Contemporary Architecture (journal)

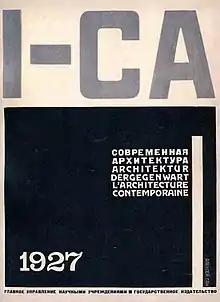
Cover with journal title written in Russian, German, and French

Besides Vesnin and Ginzburg, the original editors of Contemporary Architecture were: Andrei Burov, Viktor Vesnin, Georgii Vegman, Ilya Golosov, Aleksei Gan, Artur Loleit, Georgii Orlov, and Ivan Sobolev. The majority of these editors stayed with "Contemporary Architecture" for its entire five-year run. Other editors who joined later include: Vyacheslav Vladimirov (1926), Sergei Maslikh (1926), Ivan Matsa (1926), Pavel Novitskii, (1926), Alexander Pasternak (1927), Alexander Nikolsky (1927), Mikhail Barshch (1927), Ivan Leonidov (1928), Nikolai Krasilnikov (1928), I. Muravev (1928), N. Sokolov (1928), M. Kholostenko (1928), F. Yalovkin (1928), Roman Khiger (1928), and Anatolii Fisenko (1928). In 1930, Khiger was promoted to the position of deputy editor-in-chief. The Swiss French architect Le Corbusier also briefly participated as an editor for a couple of issues.